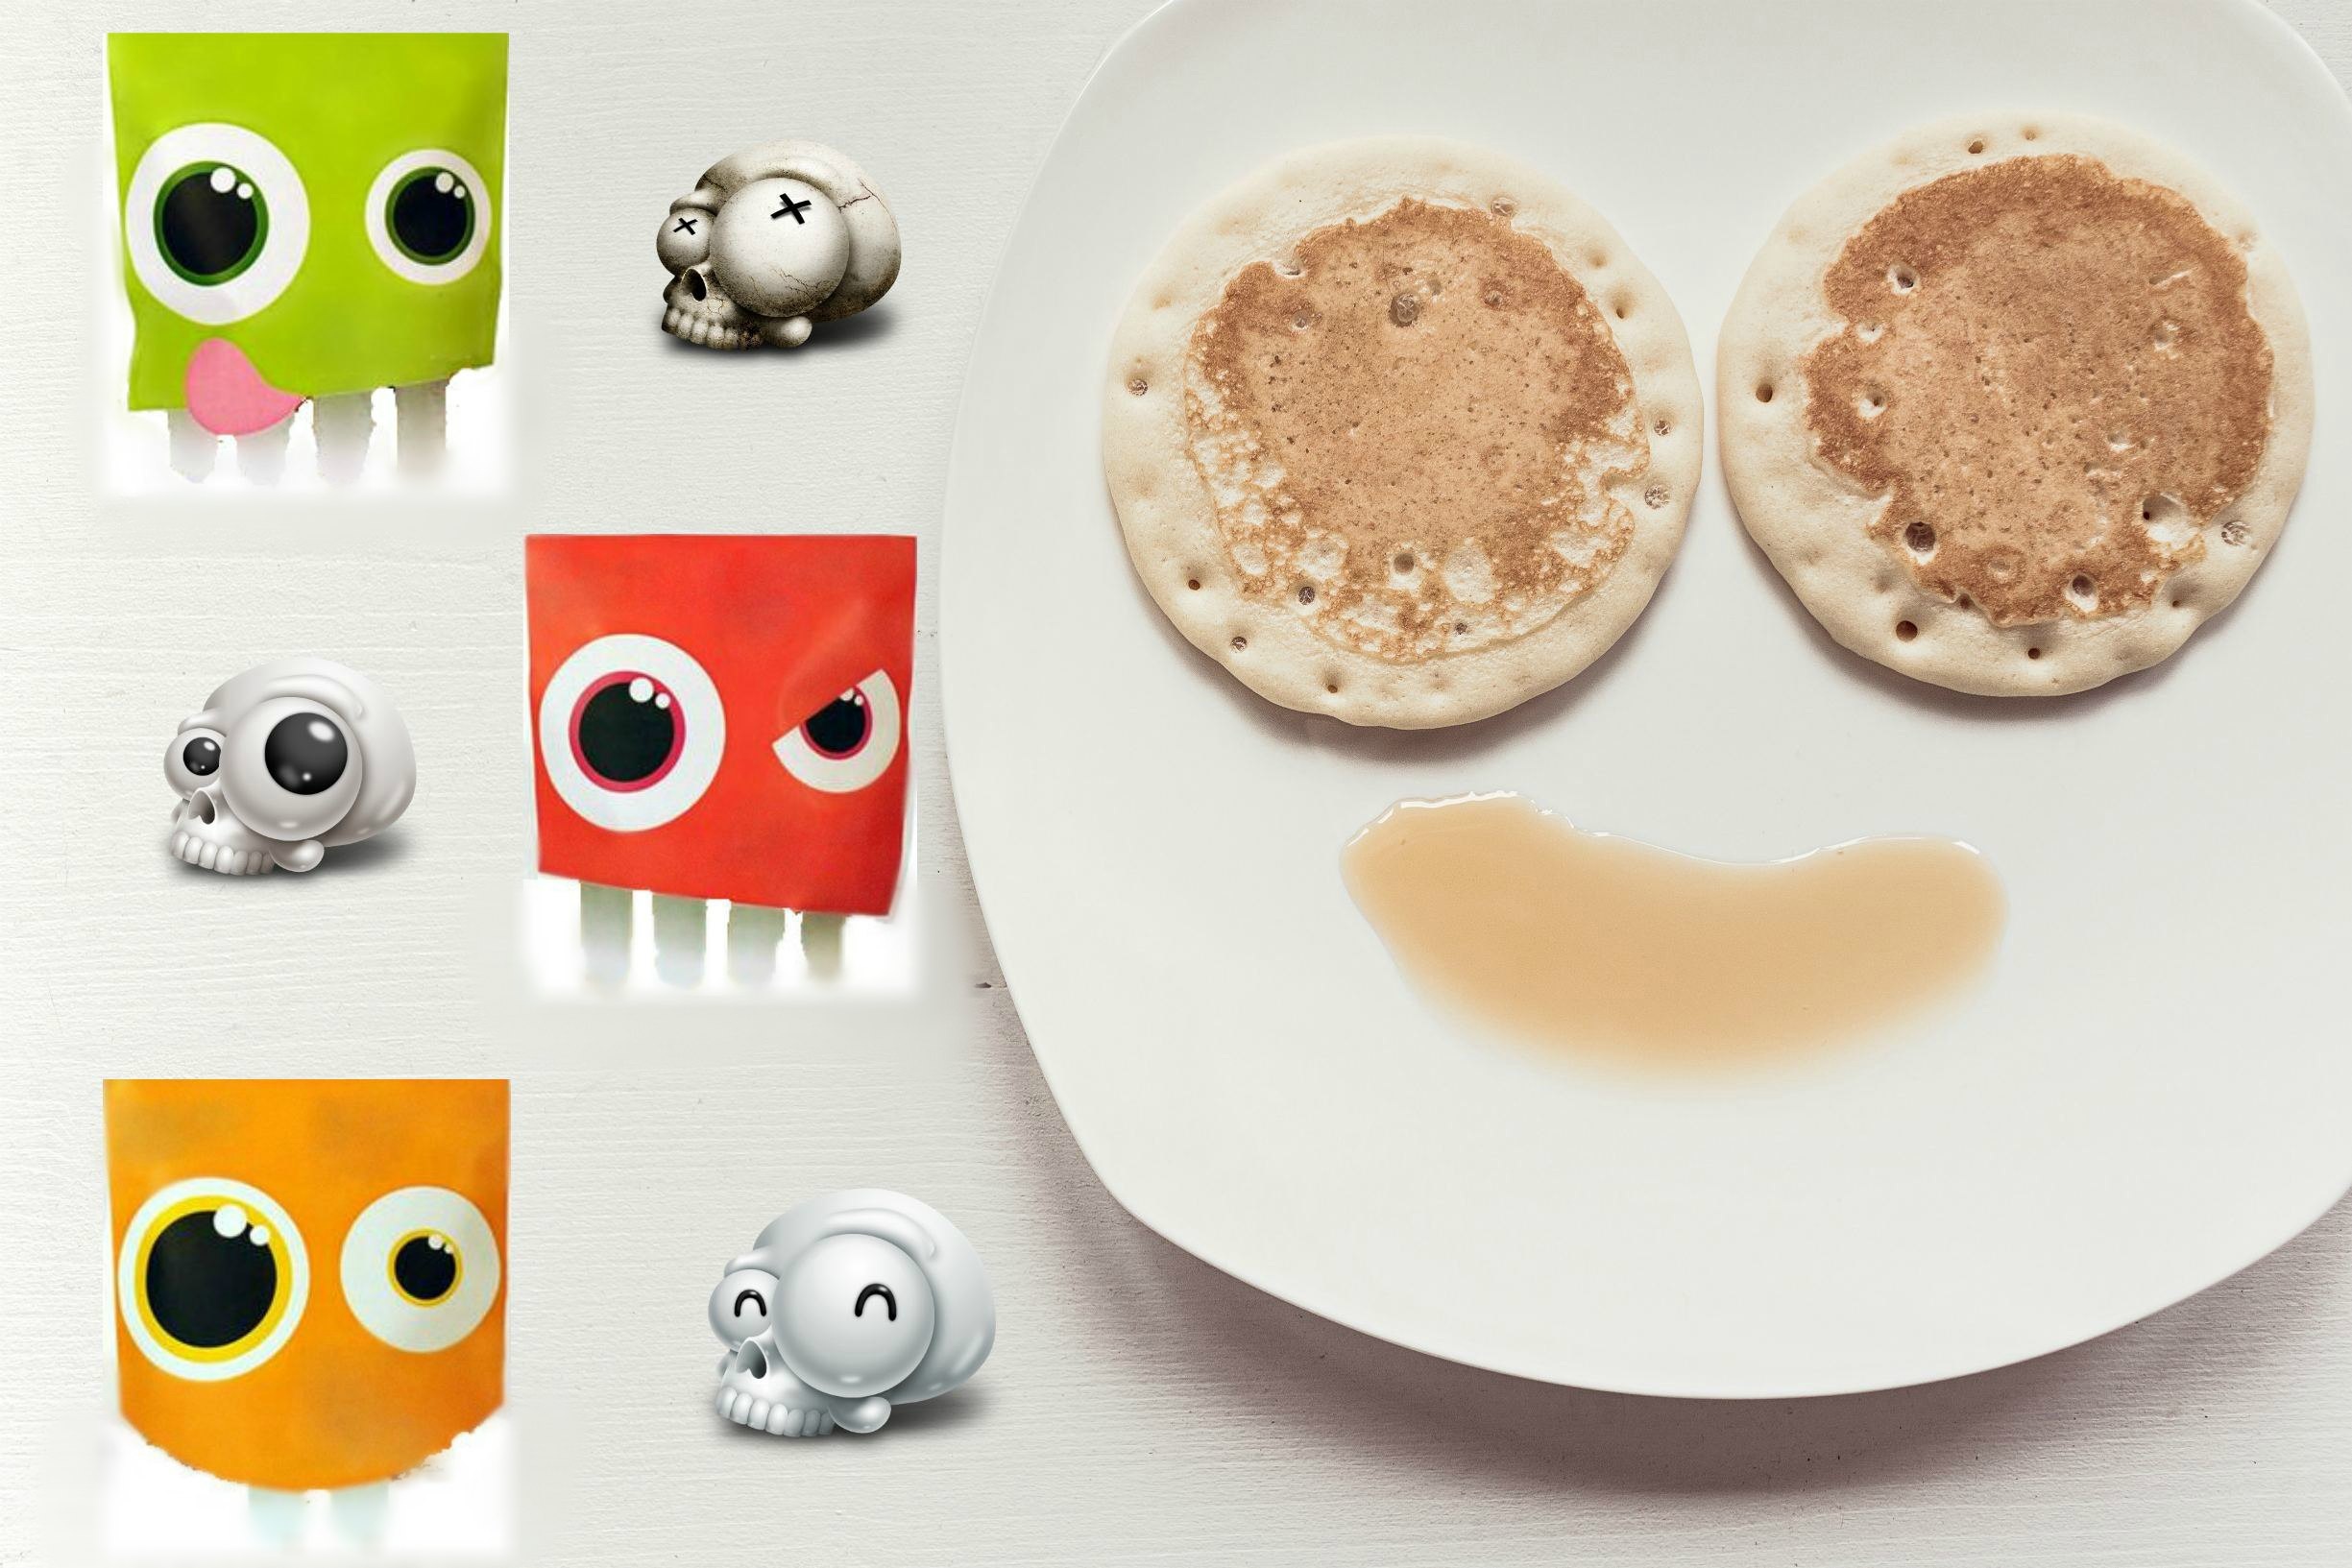
cup, coffee cup, smile, product, emoticons, pancakes, on plates, laughing skull